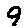
Label: 9